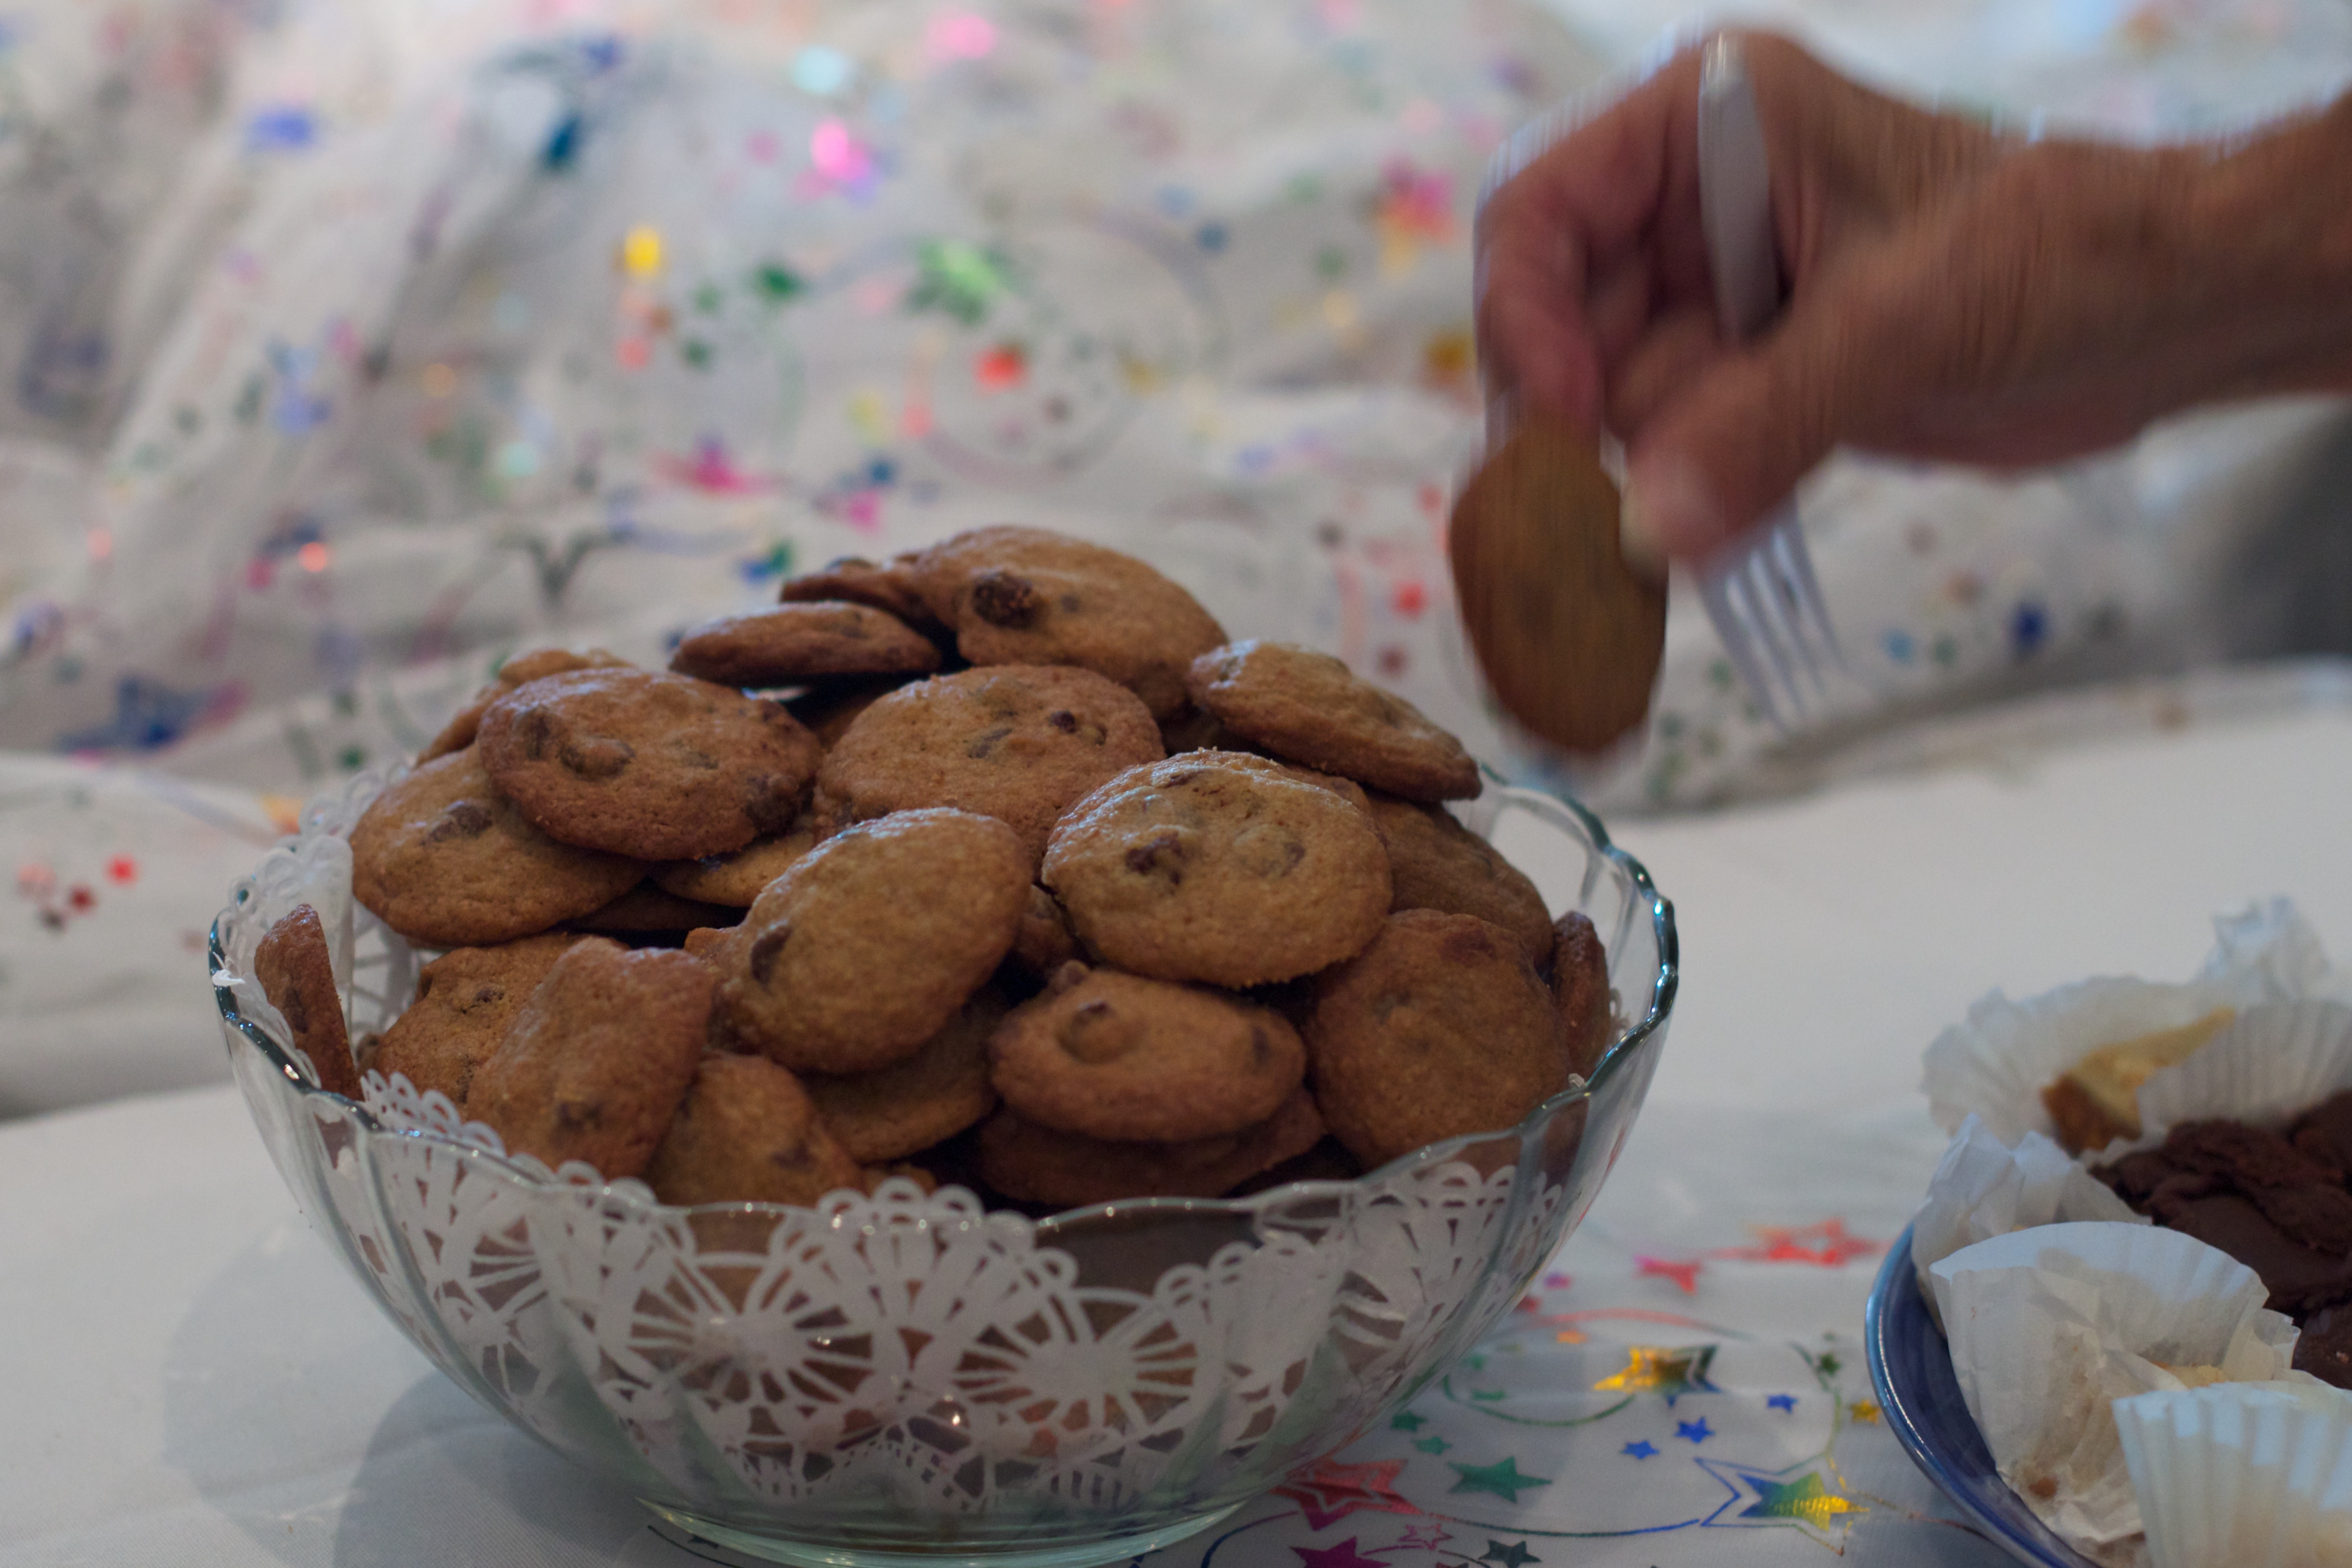
meal, food, produce, breakfast, baking, dessert, cuisine, coconut, cookielove, odyssey, sweetness, baked goods, flavor, snack food, chocolate truffle